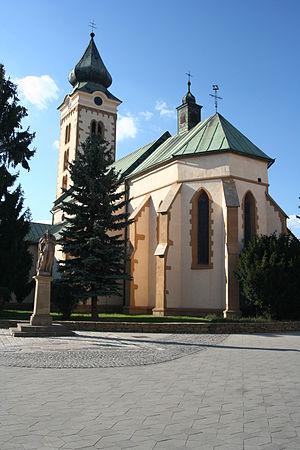
Liptovský Mikuláš est une ville du nord de la Slovaquie, sur les rives du Váh. Elle est située dans la Région de Žilina, sur Liptovská kotlina entre les Basses Tatras et les Hautes Tatras. Liptovský Mikuláš est aussi connue comme une ville culturelle où on trouvait de nombreuses guildes de marchands.